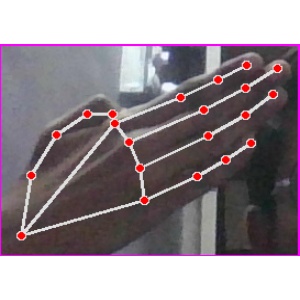
अक्षर: घ